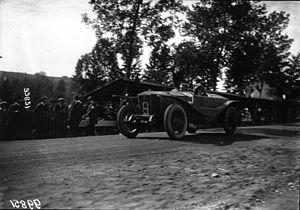
Bignan est un constructeur d'automobiles français fondé en 1918 par Jacques Bignan. Après une faillite, cette société est rachetée par Henri Précloux en 1926 et arrête définitivement sa production en 1931.